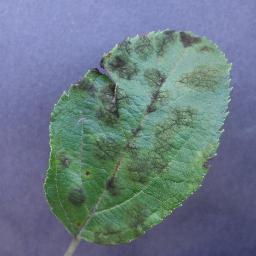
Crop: apple
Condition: scab